Seth Cook Rees

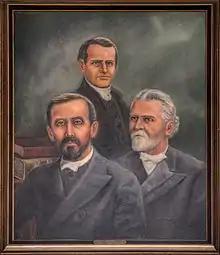
Painting of Martin Wells Knapp, Orange Scott, and Rees (on right) on display at the World Methodist Museum, Lake Junaluska, NC

Rees was born in Westfield, Indiana to a Quaker family. For his formal education, Rees attended the town's Friends Academy.